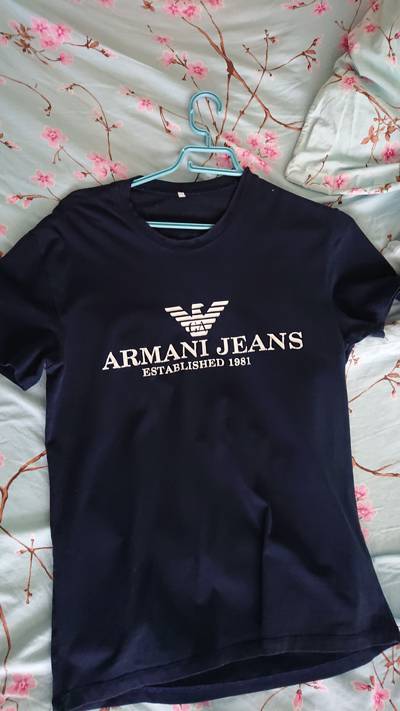
Waste category: clothes